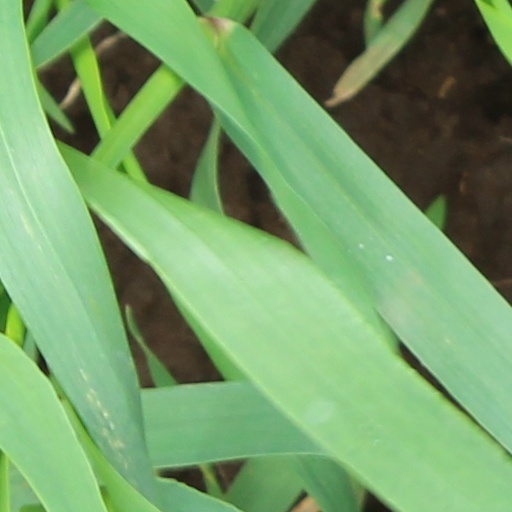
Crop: wheat